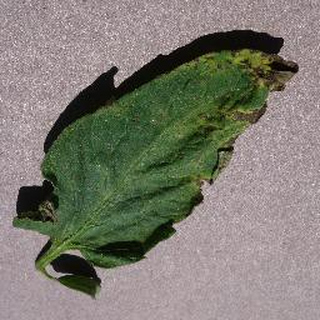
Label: tomato_septoria_leaf_spot